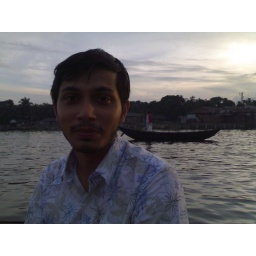
Going to Puranbazar, To Pishi's house, via A boat (altough there is a bridge over the Dakatia River)